List of cathedrals in India

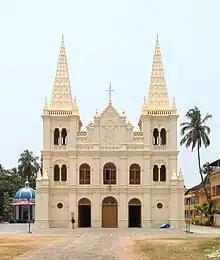
Santa Cruz Cathedral Basilica Fortcochin

This is the list of cathedrals in India sorted by denomination.